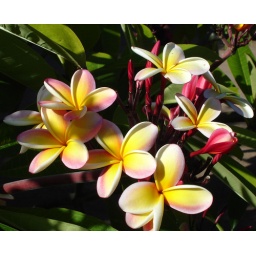
Beautiful pink and yellow plumeria blossoms. You see plumeria trees everywhere in Islands.Photographed on Oahu in August 2005.